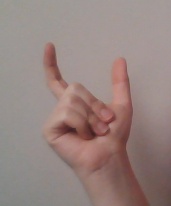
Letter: nun